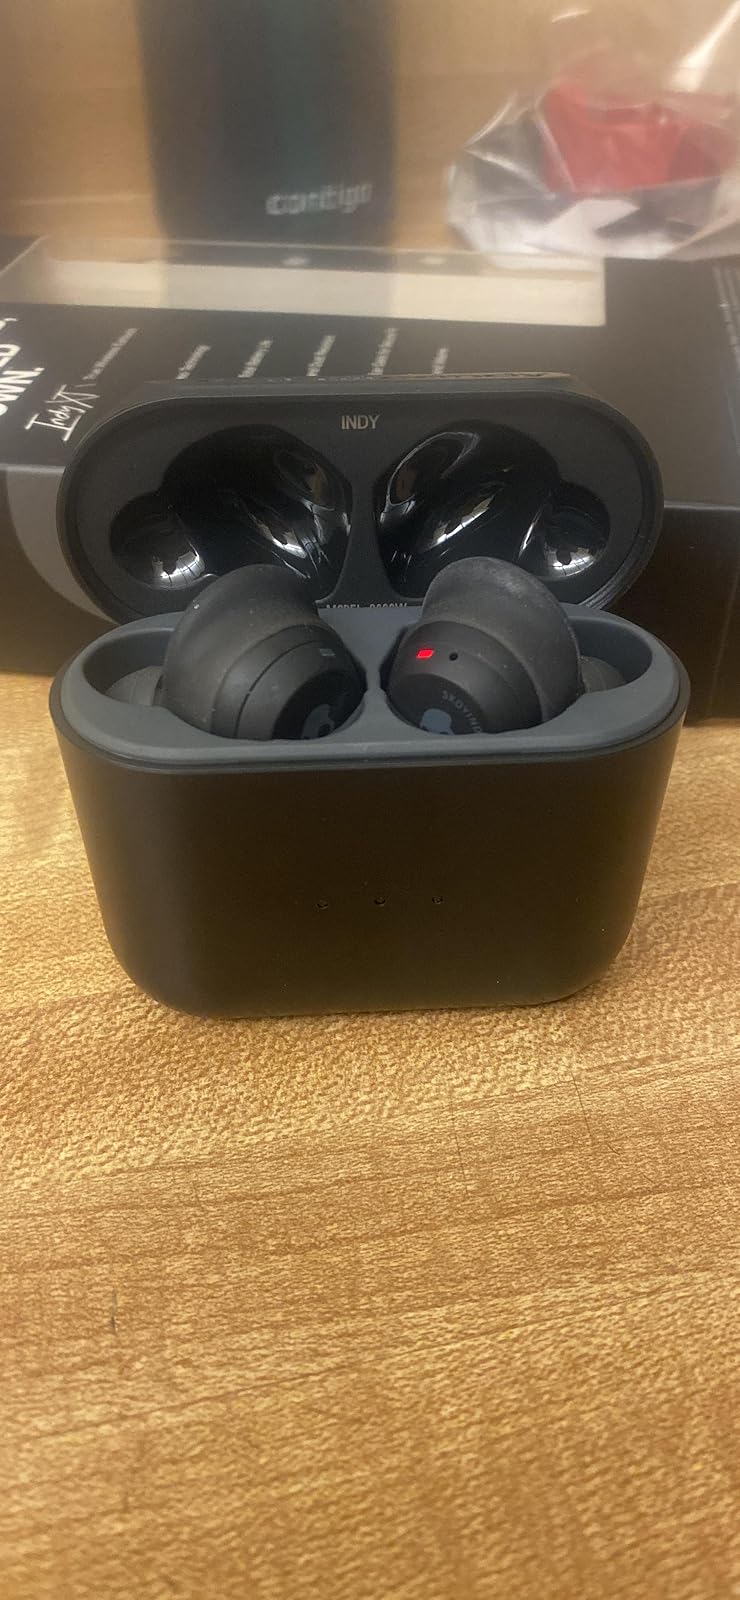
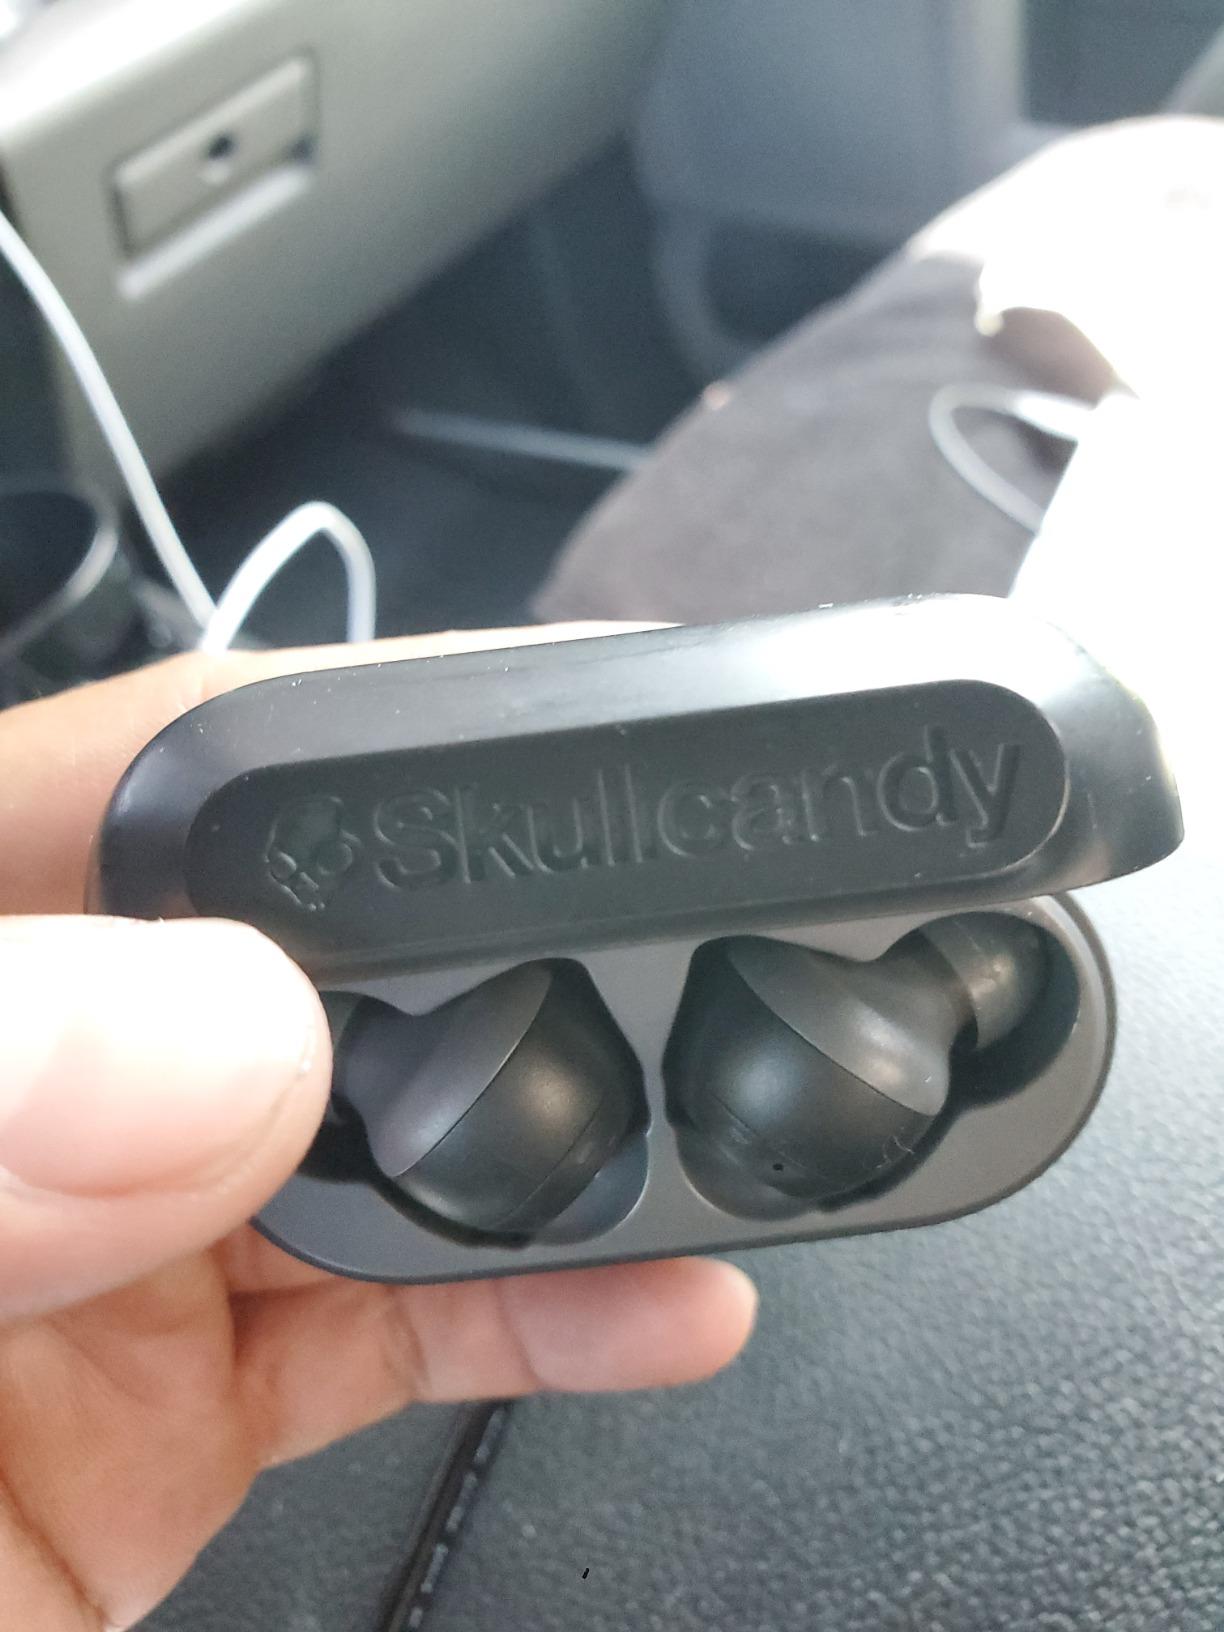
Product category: earbuds
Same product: yes